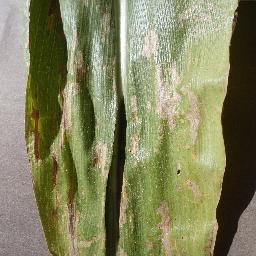
Label: Corn___Cercospora_leaf_spot Gray_leaf_spot